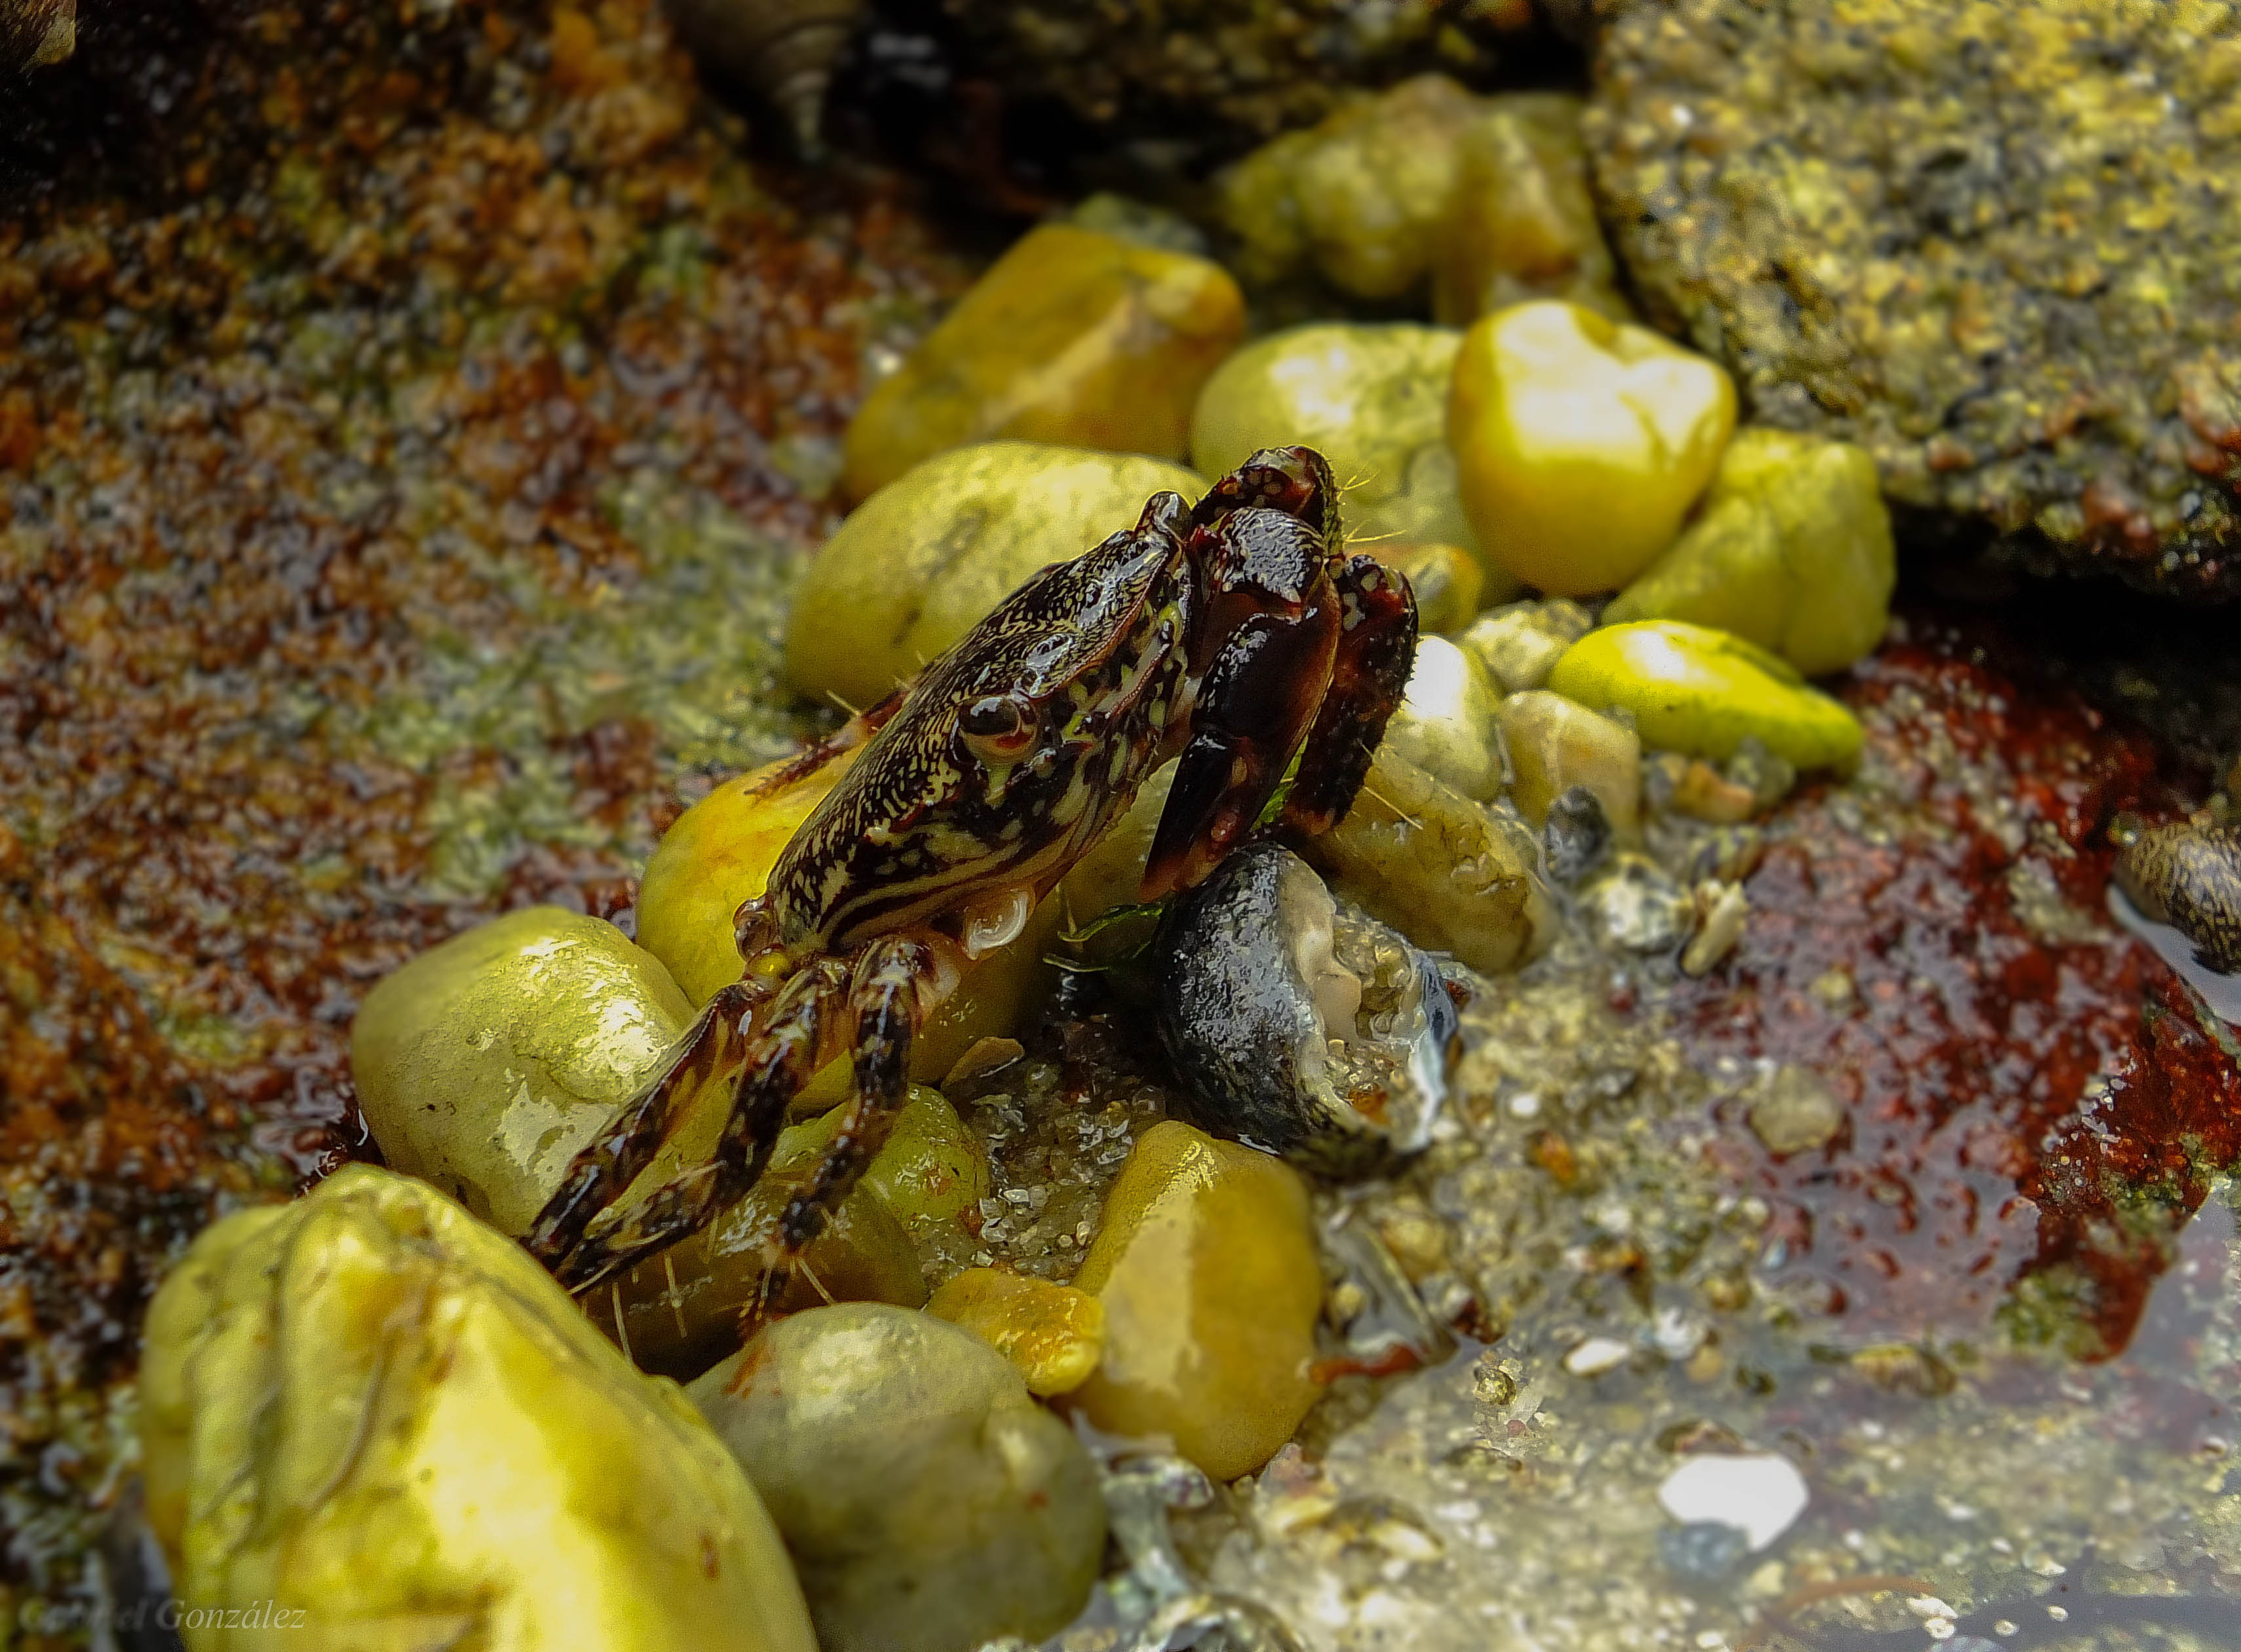
nature, wildlife, underwater, food, macro, biology, seafood, amphibian, fauna, coral reef, invertebrate, spain, animals, naturaleza, galicia, pontevedra, espana, ggl1, gaby1, xovesphoto, animales, gphoto, cambados, fujifilmxs1, po9802, marine biology